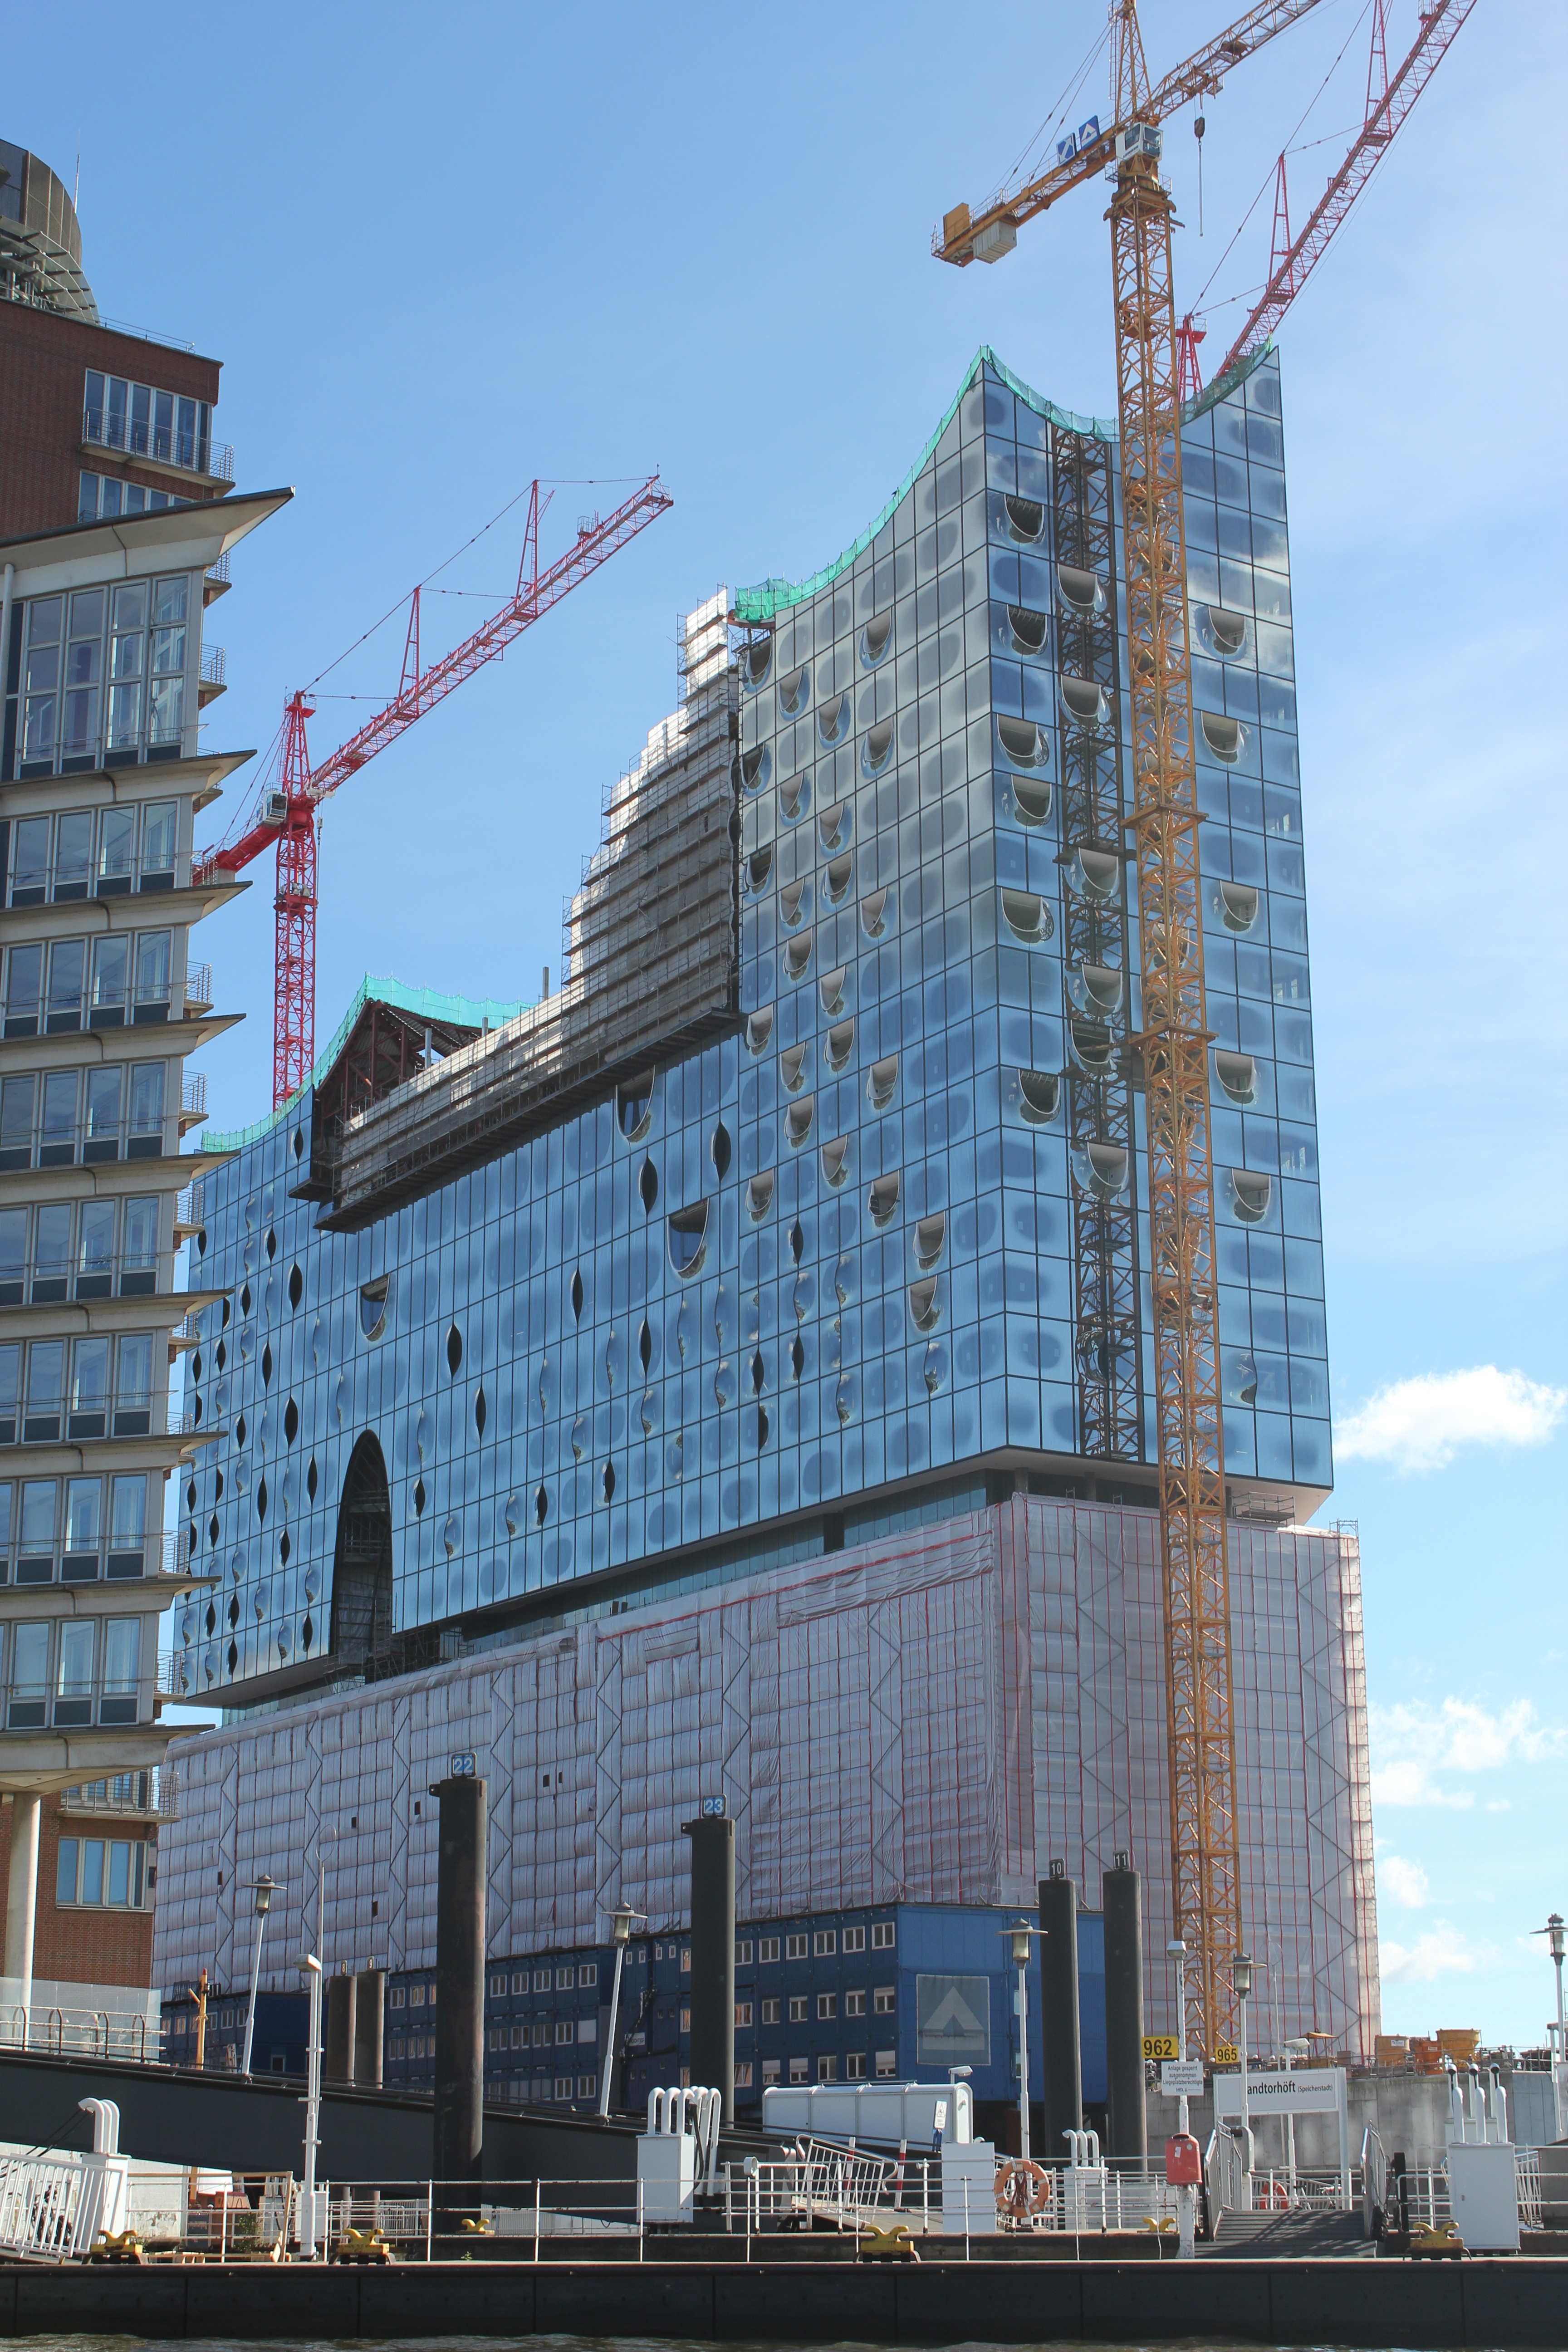
architecture, skyline, building, city, skyscraper, cityscape, downtown, construction, tower, landmark, facade, tower block, old town, h, hamburg, hamburg port, harbour city, glass facade, elbe philharmonic hall, urban area, metropolitan area